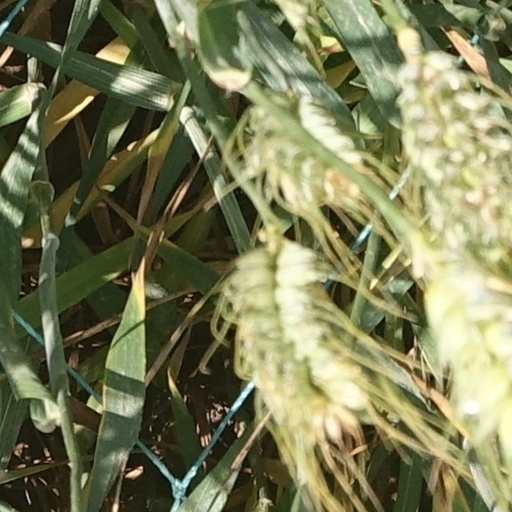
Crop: wheat